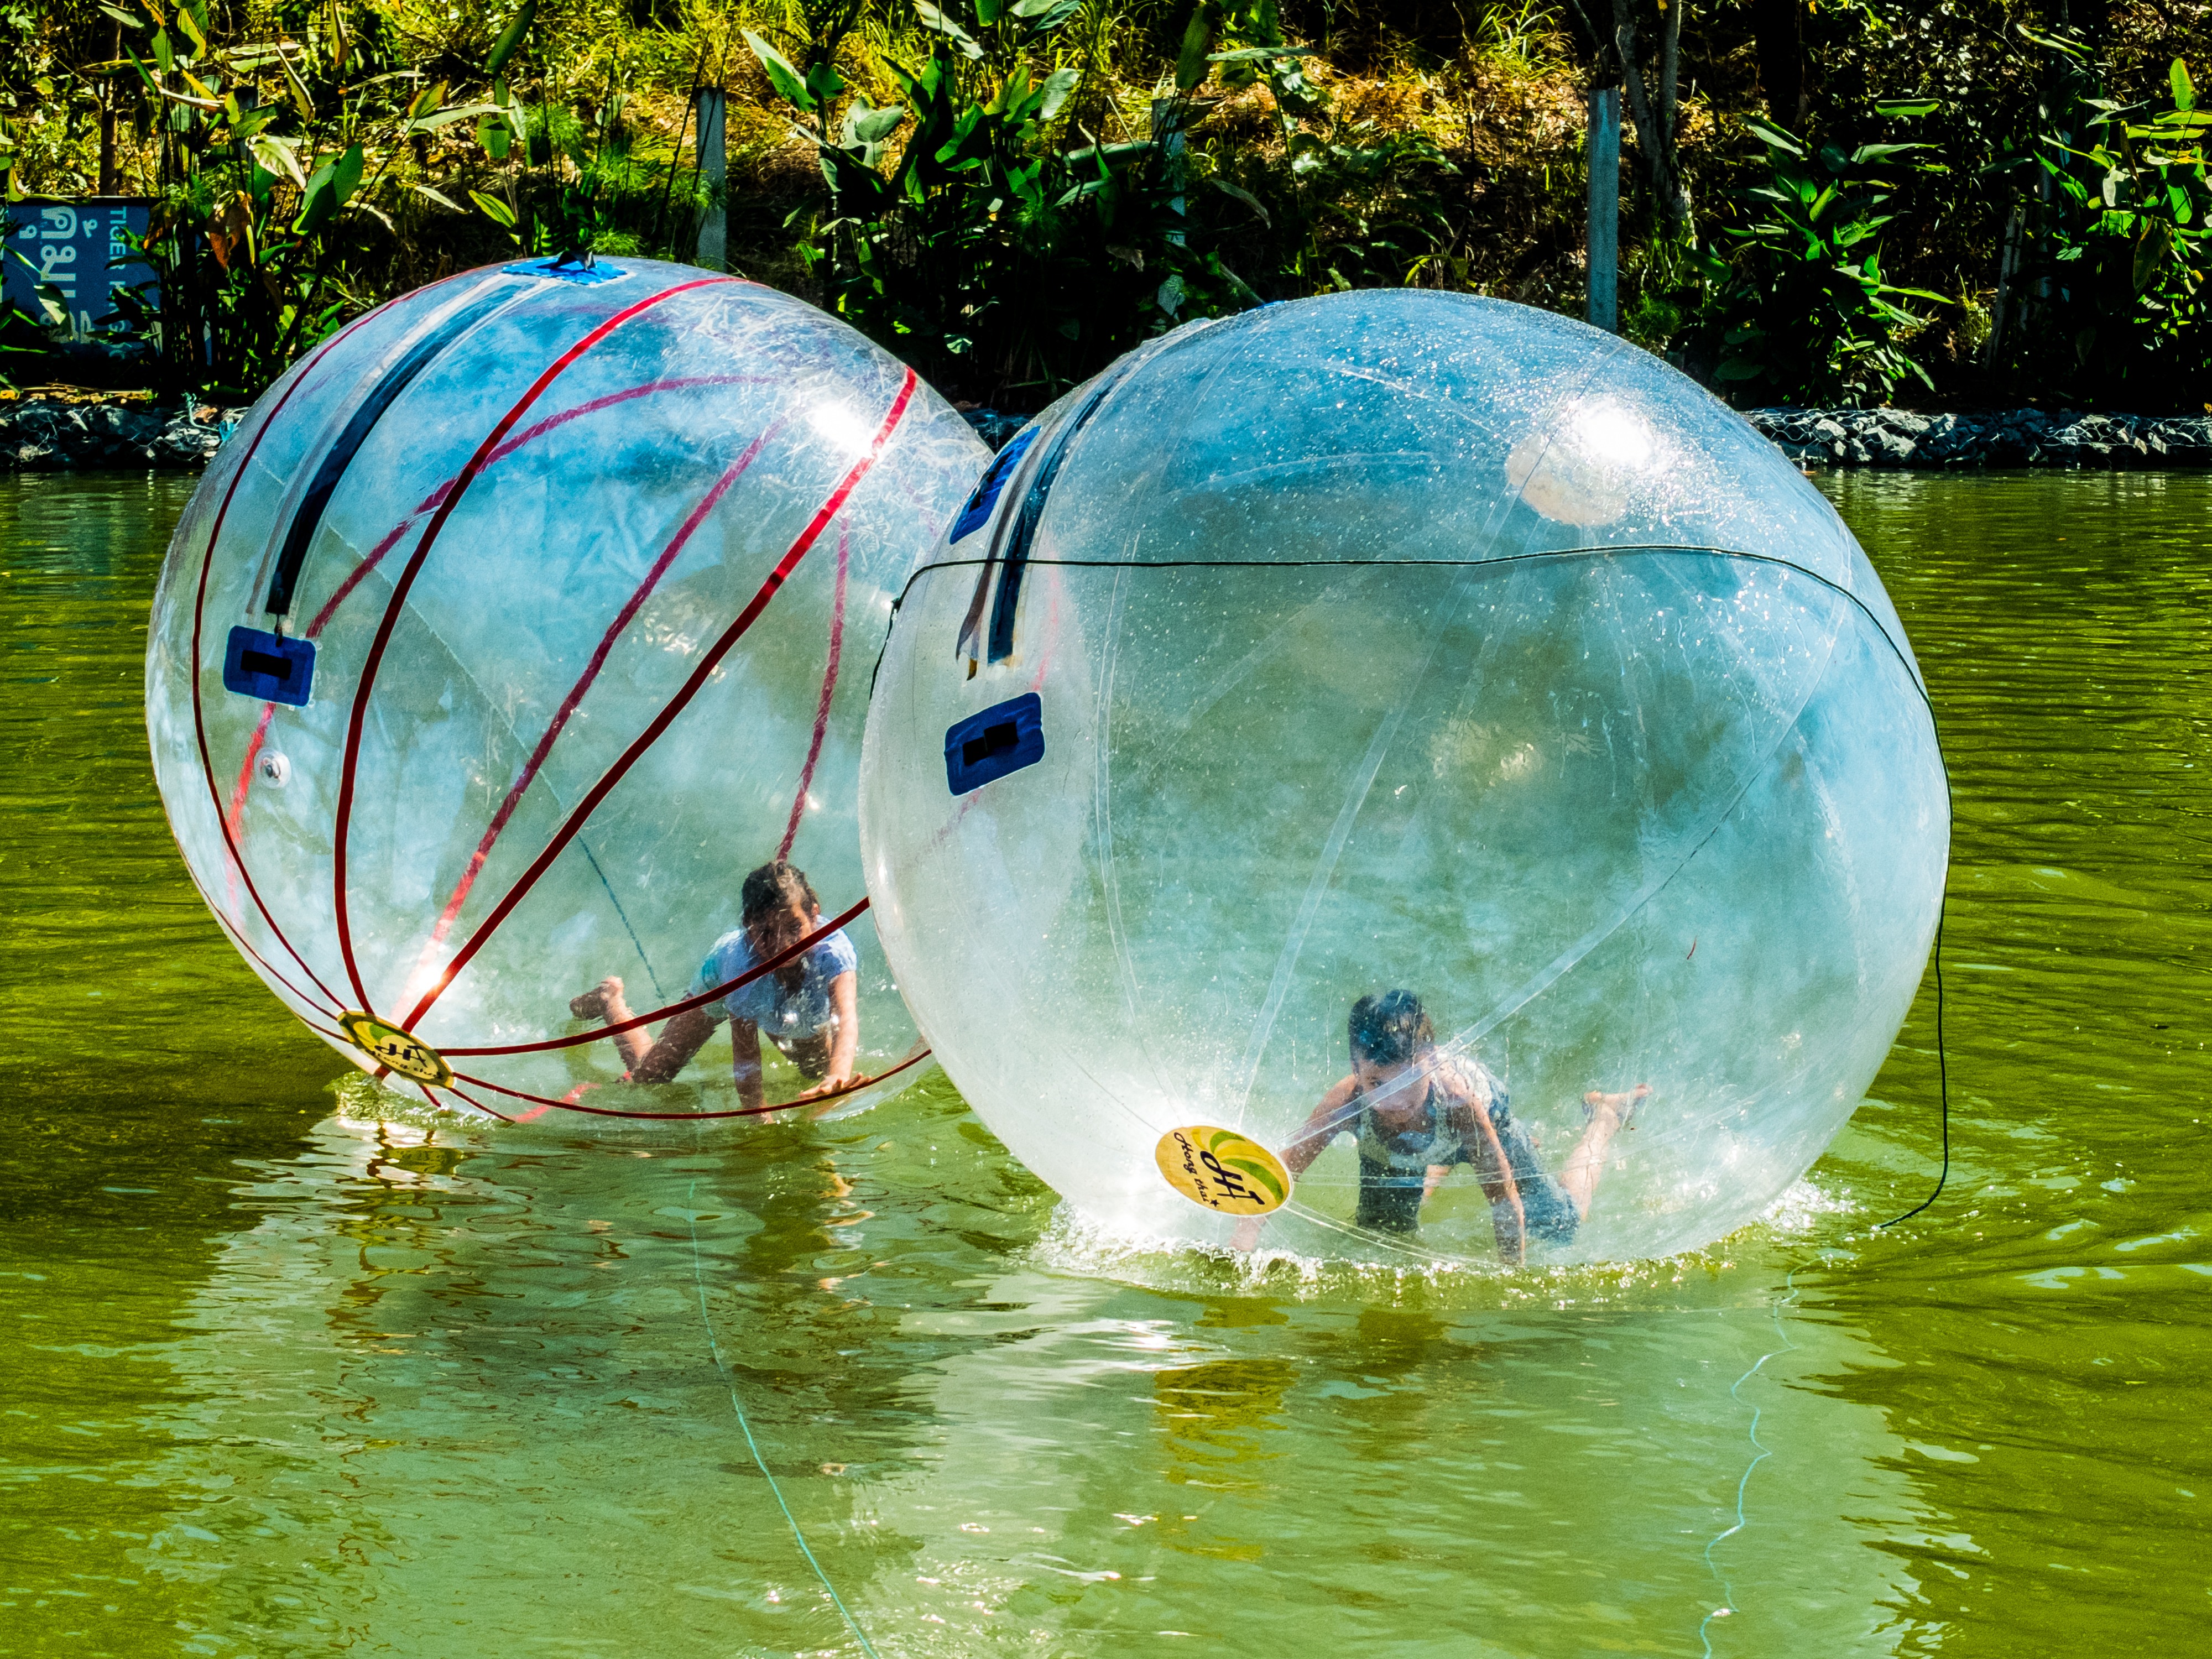
water, recreation, reflection, park, toy, ball, sphere, water polo, outdoor recreation, atmosphere of earth, in the ball run